American Perfekt

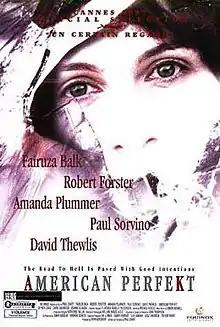
Original theatrical poster

American Perfekt is a 1997 road/crime thriller film written and directed by Paul Chart, produced by Irvin Kershner. It was screened in the Un Certain Regard section at the 1997 Cannes Film Festival. The film stars Robert Forster as a psychiatrist who gives a motorist (Amanda Plummer) a lift after her car breaks down. The seemingly good Samaritan's intentions become questionable when the duo run into a traveling conman (David Thewlis) and both abruptly vanish.